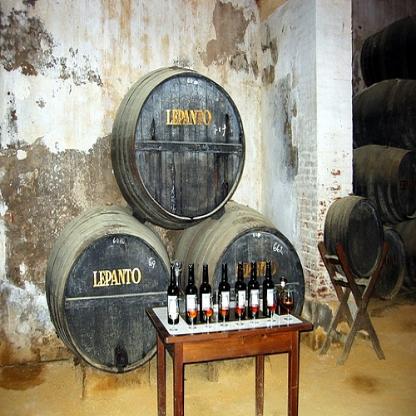
Scene: Indoor